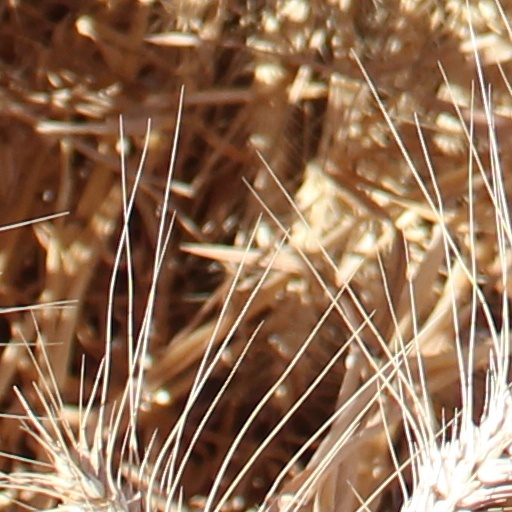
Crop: wheat